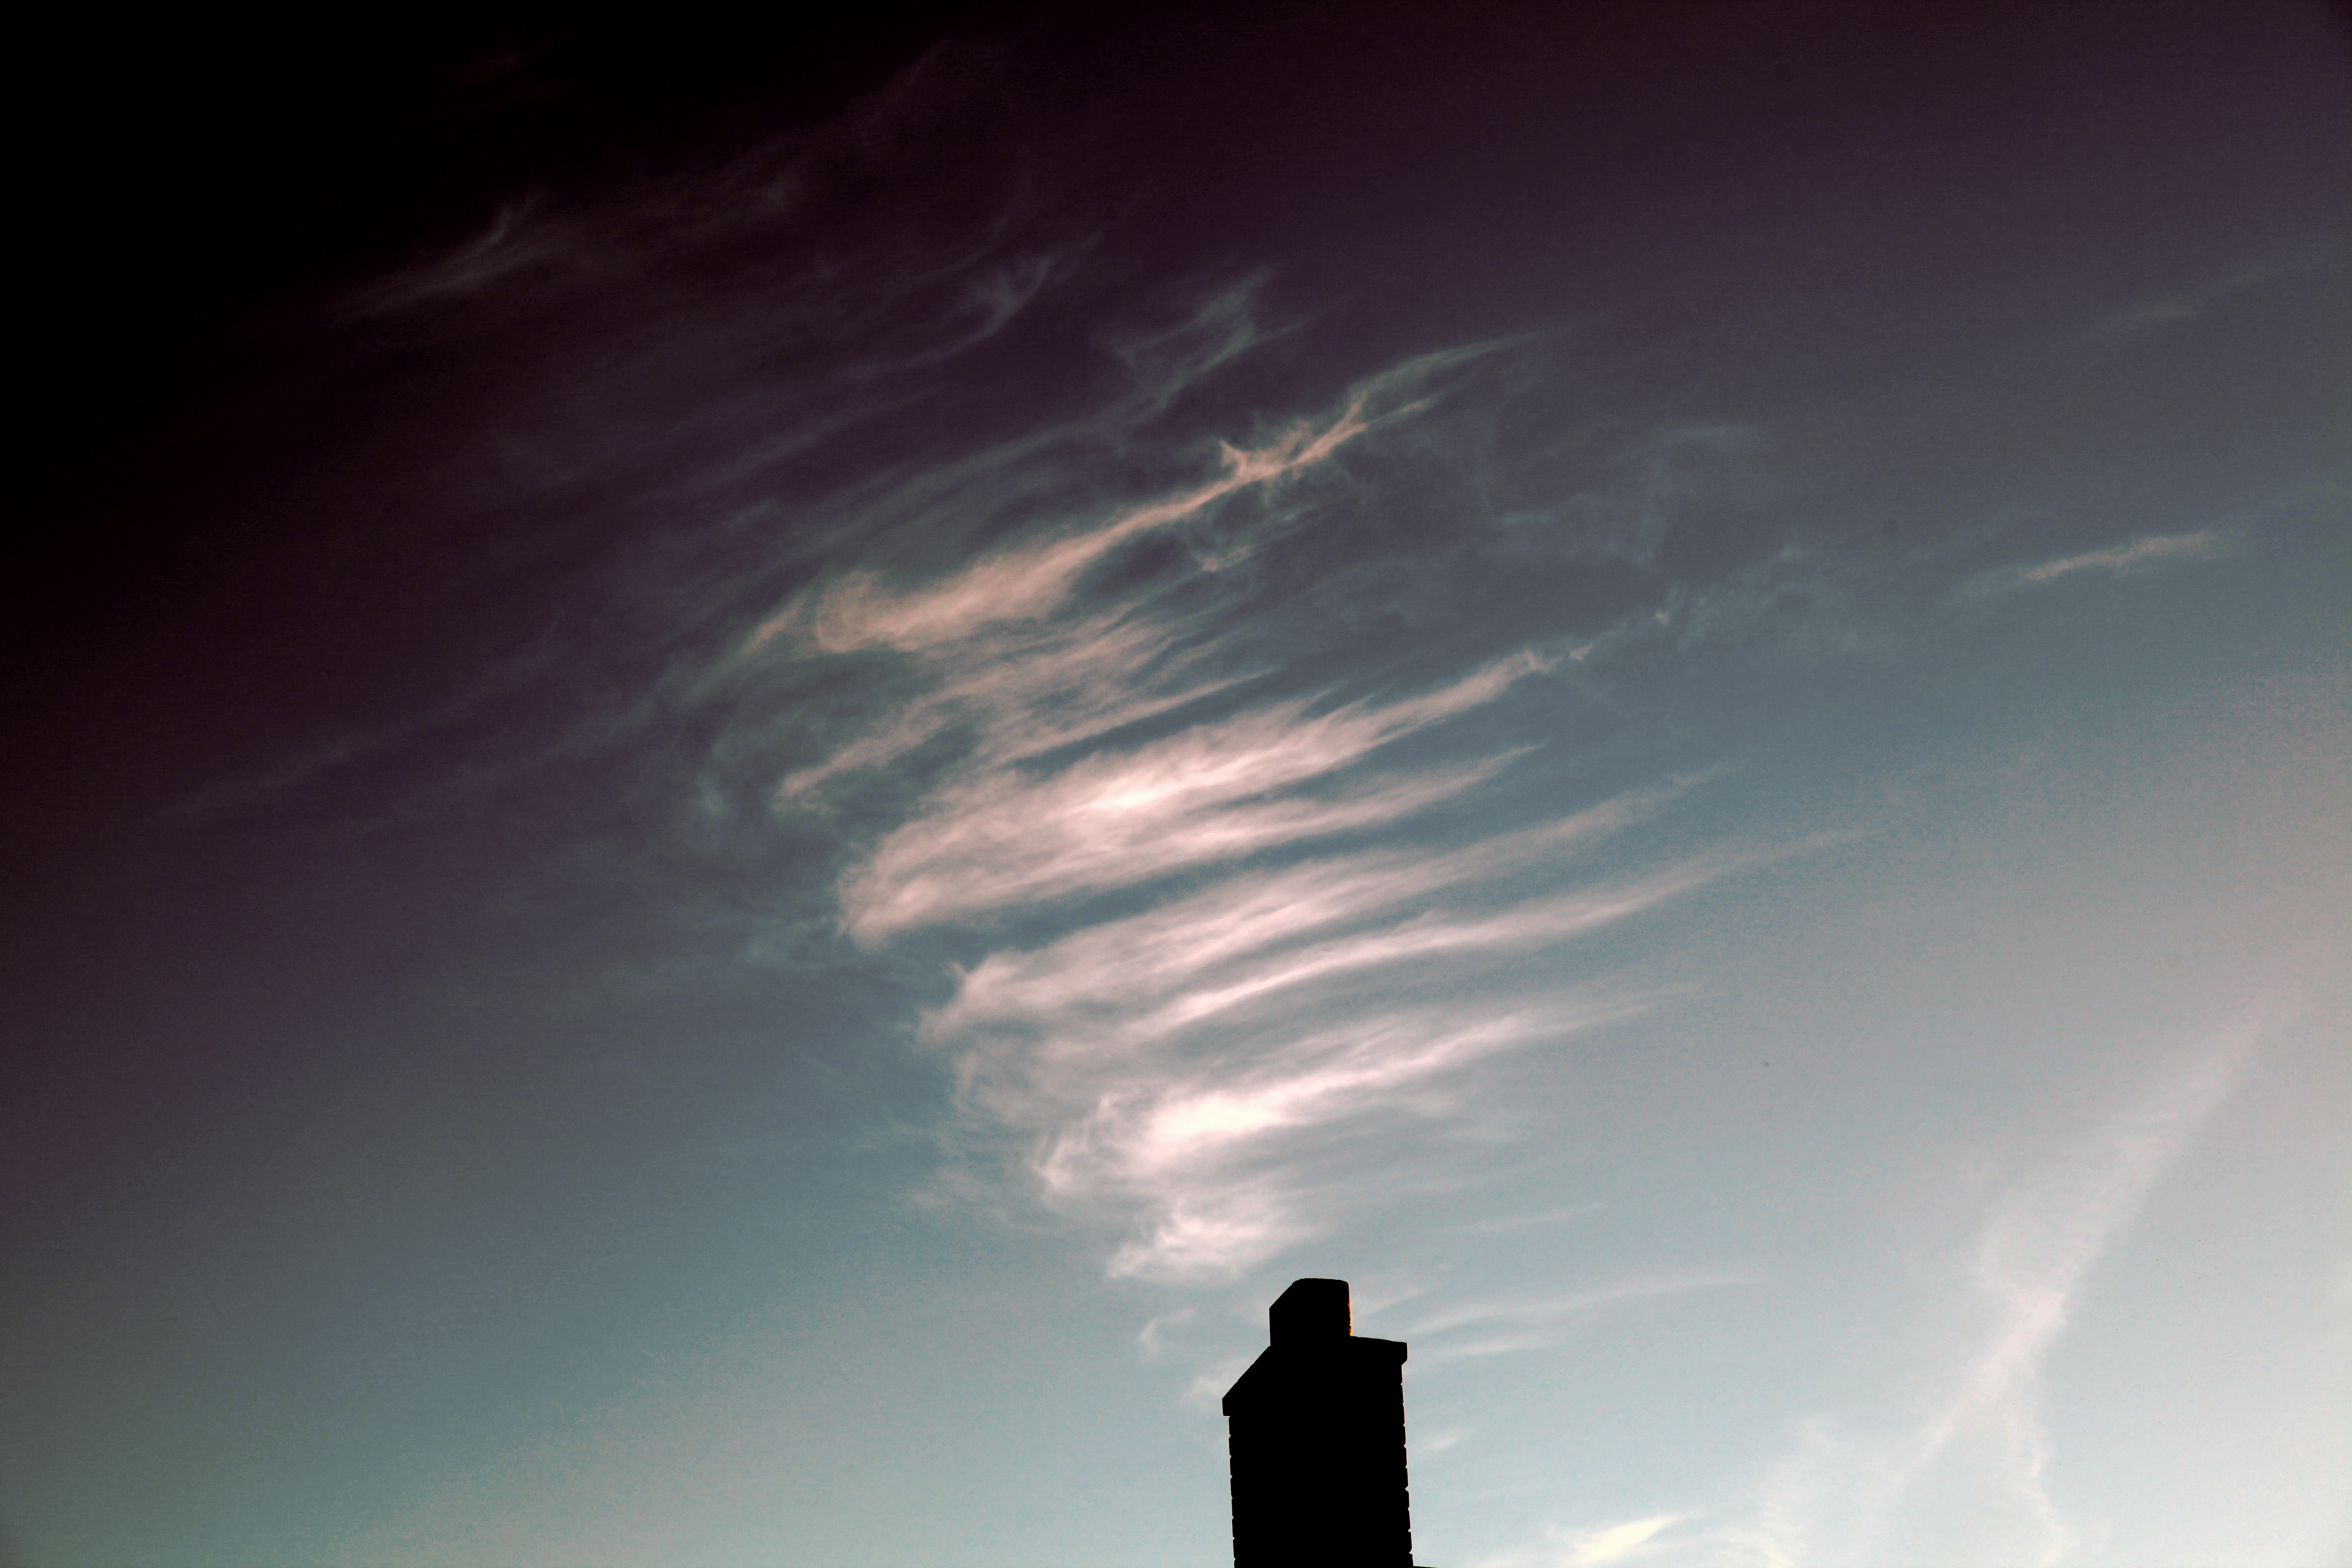
horizon, light, cloud, sky, sunlight, dawn, atmosphere, reflection, chimney, darkness, california, sacramento, meteorological phenomenon, atmosphere of earth